Eliya X

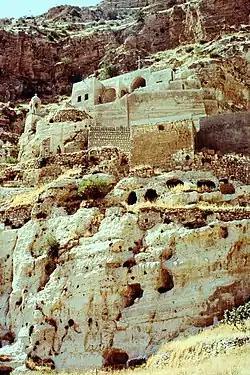
The ancient Rabban Hormizd Monastery, former residence of the Patriarchs of the Church of the East

Eliya X ( / "Elīyā", d. 14 December 1722) was Patriarch of the Church of the East from 1700 to 1722, with residence in Rabban Hormizd Monastery, near Alqosh, in modern Iraq. During his tenure, traditional ties of the Patriarchate with the remaining Christian community of the East Syriac Rite in India were re-established, and in 1708 bishop Mar Gabriel (d. 1733) was sent there by the Patriarch, succeeding upon arrival to the Malabar Coast to revive the local East Syriac Christian community.